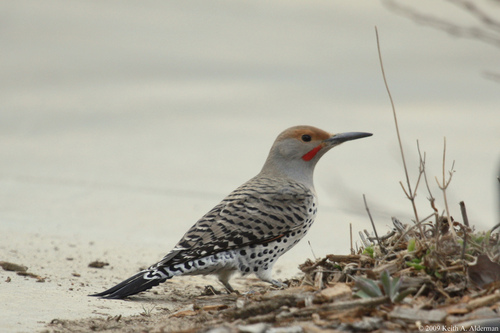
a white bird with black spots all over it's wings and flanks and red brow and malar stripe.
this bird has a long black bill, a brown eyebrow, and a red malar strip.
this bird has gray and black spotted primaries, a red malar stripe and a orange crown.
a small bird with a black and white underbody and grey and black wings.
this bird has a grey back and white belly, both with black speckling, a rusty brown crown and a bright red malar stripe.
this bird is white with black spots on its body with a light orange crown and a darker orange malar stripe and long gray beak.
this is a gray bird with a red cheek patch, brown crown and a long pointed gray beakthe coverts and secondaries are tan with black speckles, the crown is orange and the bill is very long.
this bird has a brown crown, grey and black primaries, and a black and white belly.
a gray and white spotted bird with a long tail, wide head, long gray pointy beak, and short legs.
Species: Northern Flicker